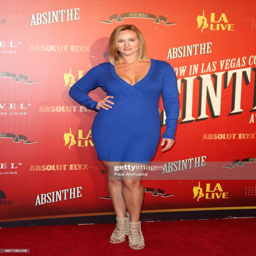
person attends the opening night performance .